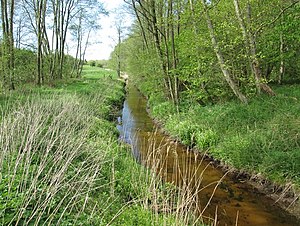
Østerbæk (Sydslesvig)
Østerbæk ved Dyrvad og Mølskov
Østerbækken ved Dyrvad / Mølskov
Østerbæk eller Osterbek er et mindre vandløb i det nordlige Tyskland, beliggende i det sydøstlige Sydslesvig ved Egernførde. Åen udspringer syd for landsbyen Østerby i Hyttenbjerge, passerer Østerby, Mølskov, skovområdet Dyrvad og Gøteby-Holm, inden den munder ud i Slien.